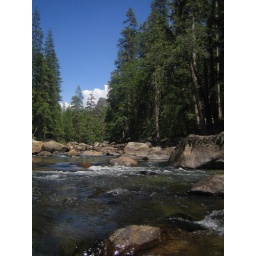
we laid in the river on rock here for a while to cool off in the 110 degree weather